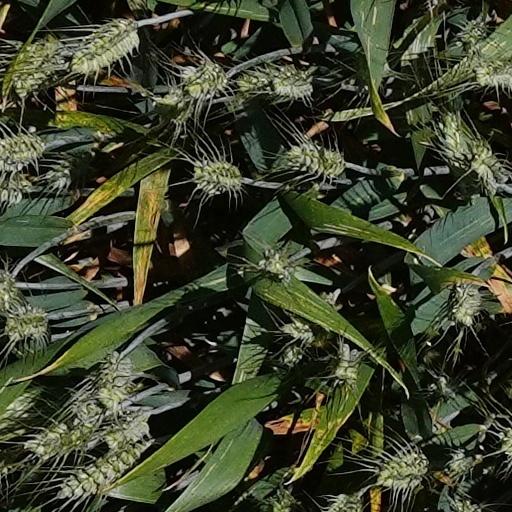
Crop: wheat